Island No. 2

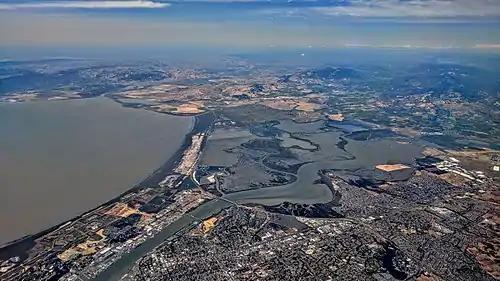
An aerial view, looking toward the west, of the Napa River where it flows into San Pablo Bay through Vallejo. Islands visible include, from bottom of image: Mare, No. 1, Knight, Russ, No. 2, Green, Bull, Edgerly, Coon, Little, and Tubbs.

Island No. 2 is a mostly-submerged island in Solano County, California. Formerly swampland, it was reclaimed into productive farmland, and became the subject of lengthy legal disputes in the early 20th century. Since then, it has become again submerged, and is now part of the Napa-Sonoma Marshes Wildlife Area.